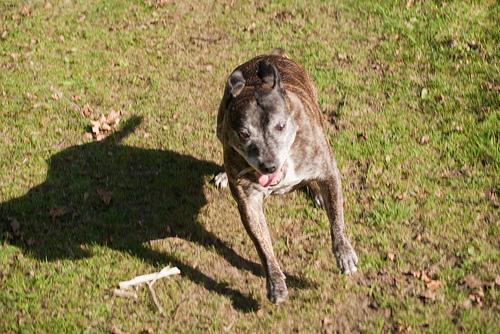
Breed: staffordshire bull terrier